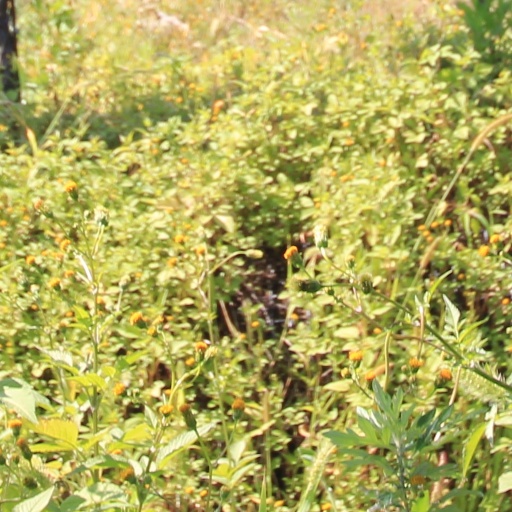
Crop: grape